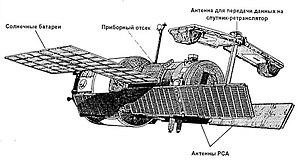
Schéma atellite de reconnaissance radar russe Almaz-T/Resurs-R Русский: автоматическая ОС ""Алмаз-1А"""
Almaz est un programme spatial militaire de l'Union Soviétique reposant sur le développement d'une station spatiale habitée d'environ 19 tonnes et d'un vaisseau TKS chargé de la relève et du ravitaillement de l'équipage. Trois exemplaires ont été placés en orbite entre 1973 et 1976. Deux d'entre eux ont effectivement reçu un équipage. Le projet est le fruit du bureau d'études de l'ingénieur Vladimir Tchelomeï qui produit les premières spécifications en 1964. Mis de côté dans un premier temps du fait la priorité accordée au programme spatial lunaire habité soviétique, il est réactivé à la suite du succès du programme Apollo au début des années 1970. Concurrencé par le programme civil Saliout et sans appui de la part de l'armée soviétique peu convaincue par l'apport d'un équipage pour les activités spatiales militaires, le programme Almaz est mis sur la touche en 1978. Dans les années 1980/1990 trois coques de stations Almaz sont réutilisées pour réaliser les satellites de reconnaissance radar Almaz-T. Les stations Almaz d'une masse d'environ 19 tonnes pouvaient accueillir un équipage permanent de 2 à 3 personnes.